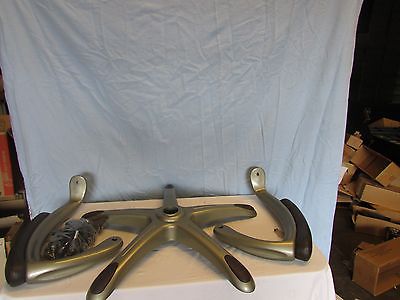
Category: chair